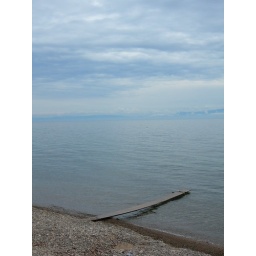
Baikal lake (Siberia, Russia) is the most deep in the world (1,6km), containing 20% of sweet world water